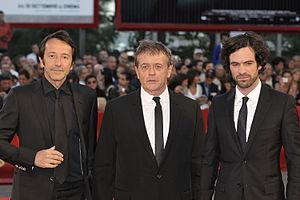
Persécution est un film franco-allemand, réalisé par Patrice Chéreau, sorti en 2009.